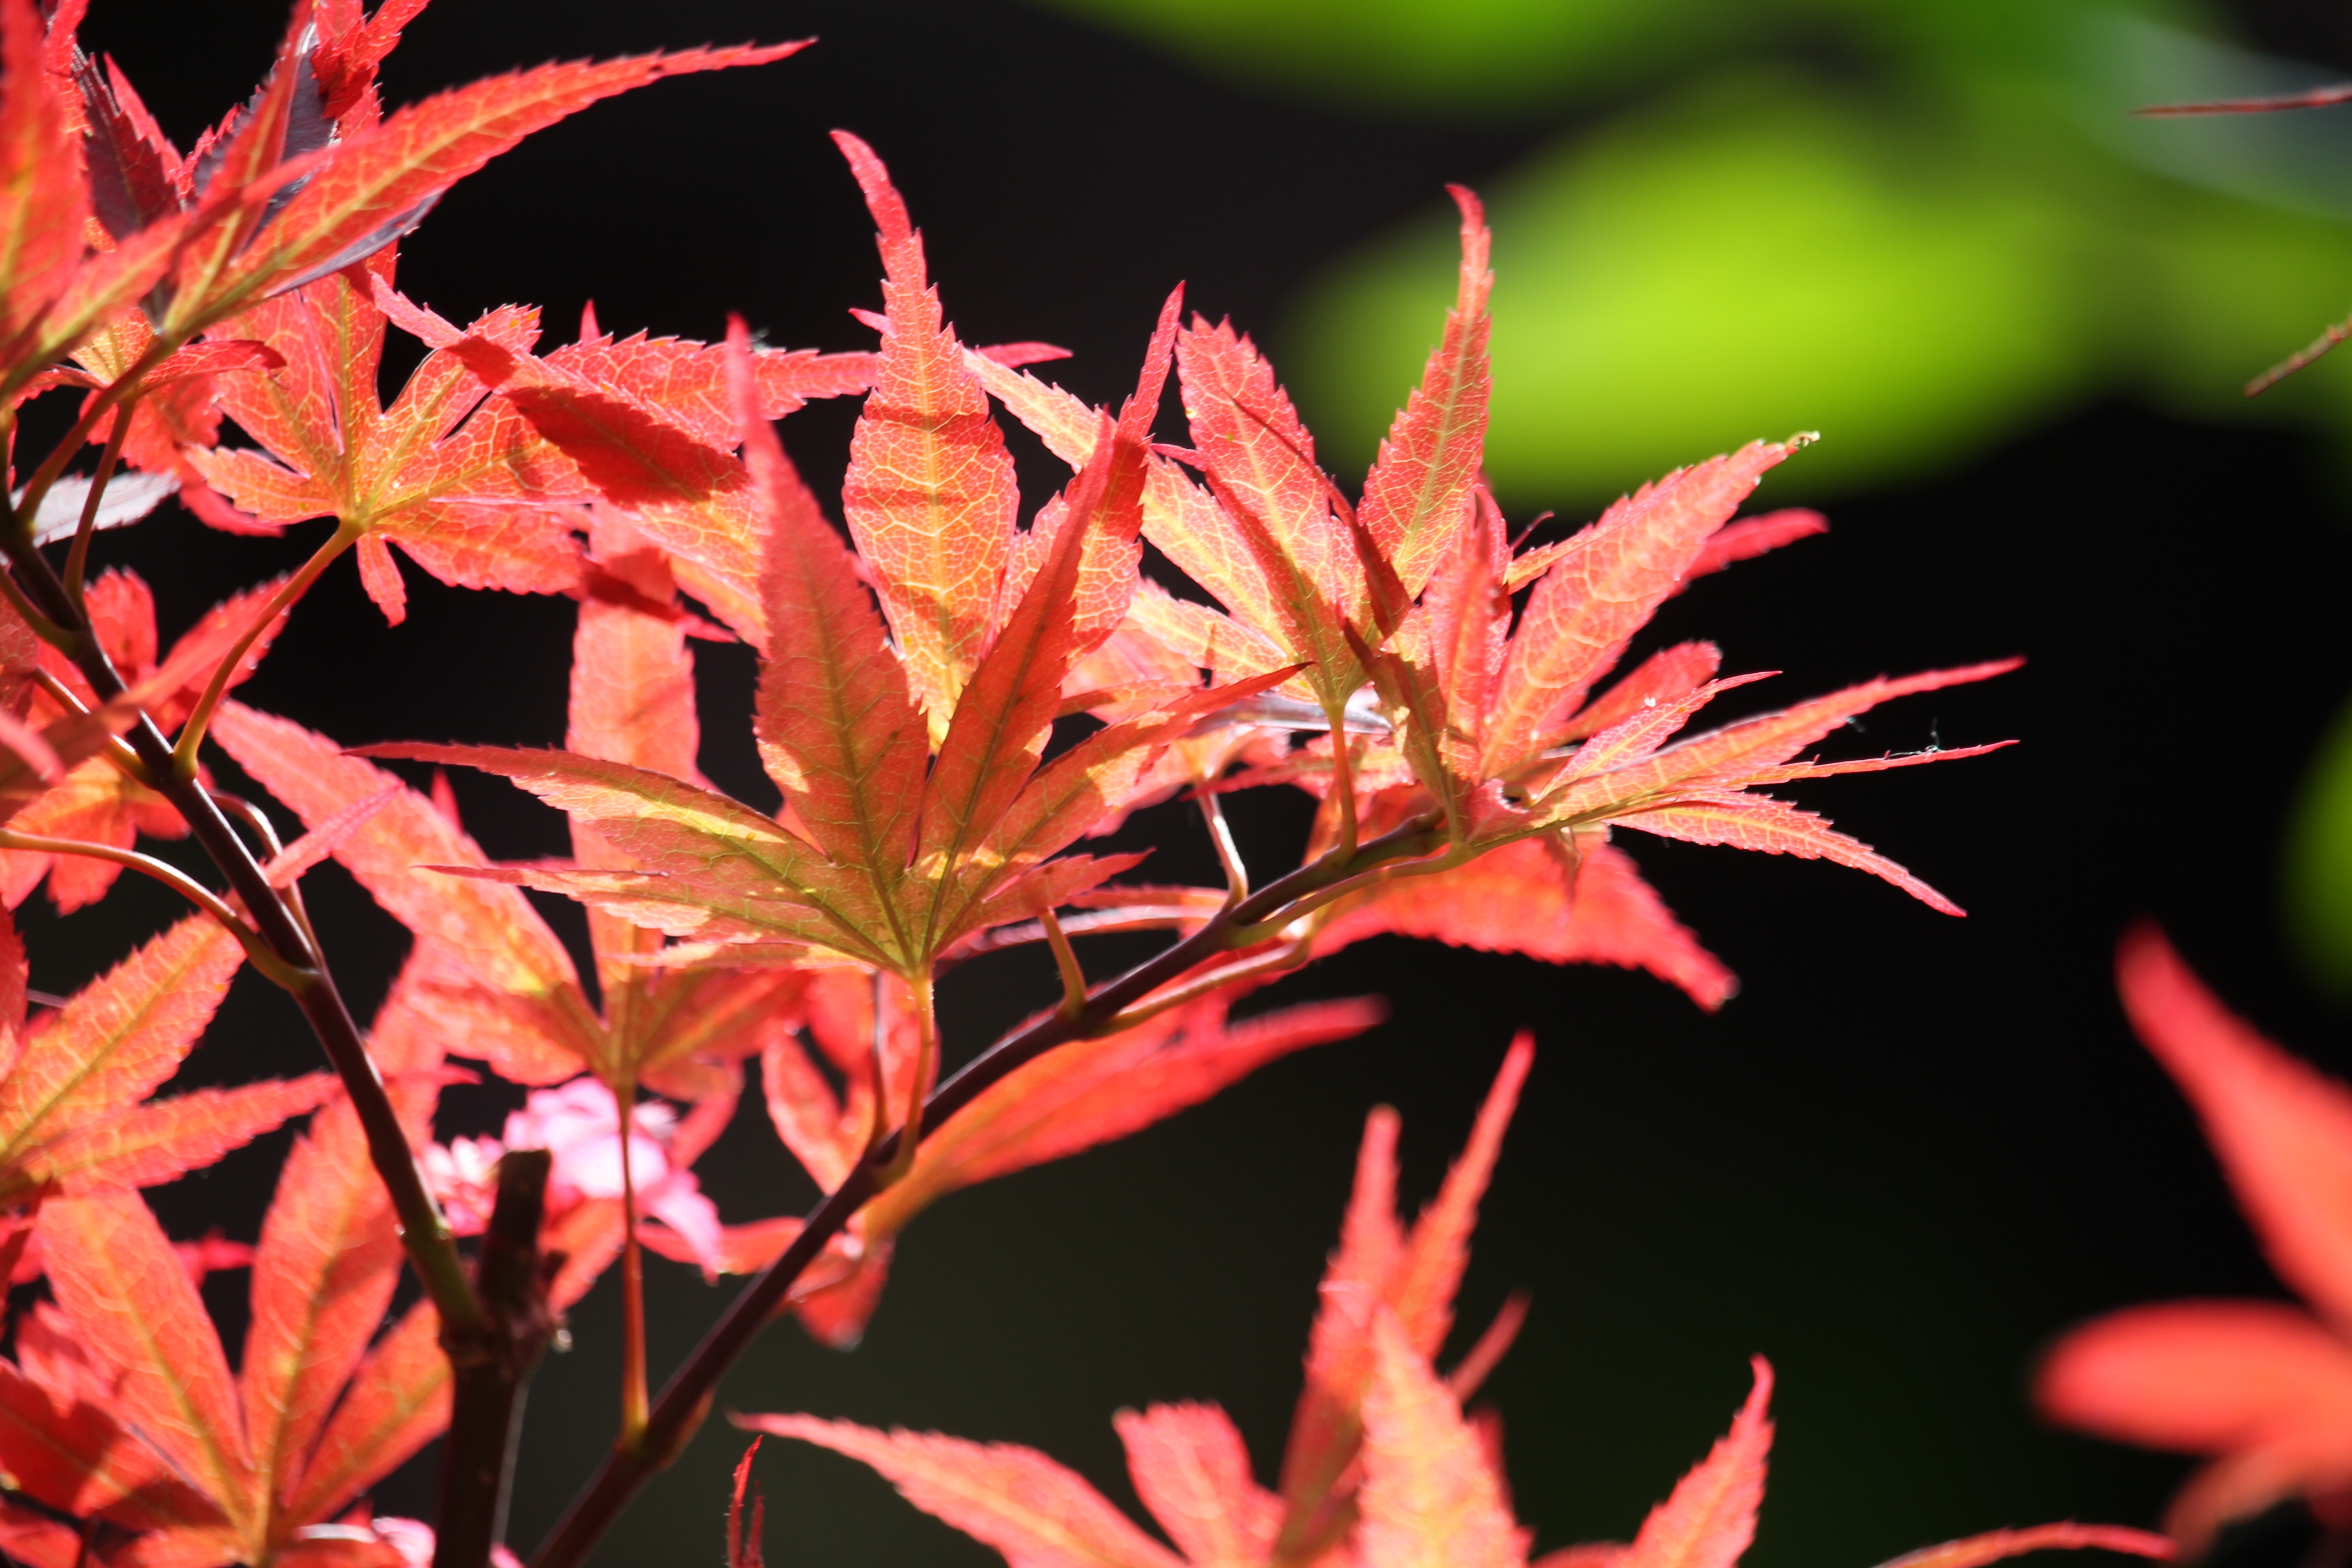
tree, branch, plant, leaf, flower, summer, red, autumn, botany, flora, season, maple, maple tree, maple leaf, shrub, red leaves, macro photography, flowering plant, back lighting, woody plant, land plant